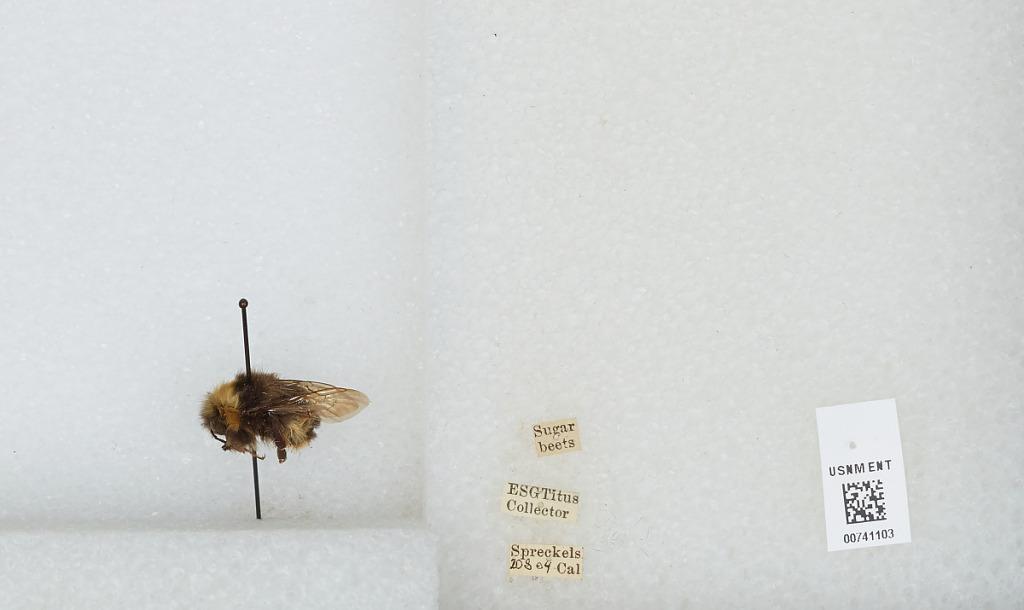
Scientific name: Bombus (Bombus) occidentalis Greene
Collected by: E. Titus
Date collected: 1904-8-20
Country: United States
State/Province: California
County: Monterey
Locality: Spreckels
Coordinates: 36.6219, -121.647